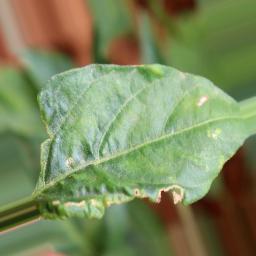
Label: mites_and_trips